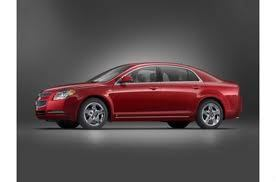
Car model: 2010 Chevrolet Malibu Hybrid Sedan